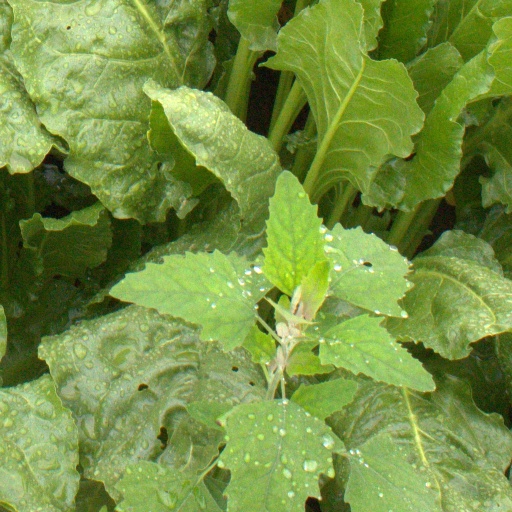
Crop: sugar beet